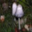
Label: mushroom